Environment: real
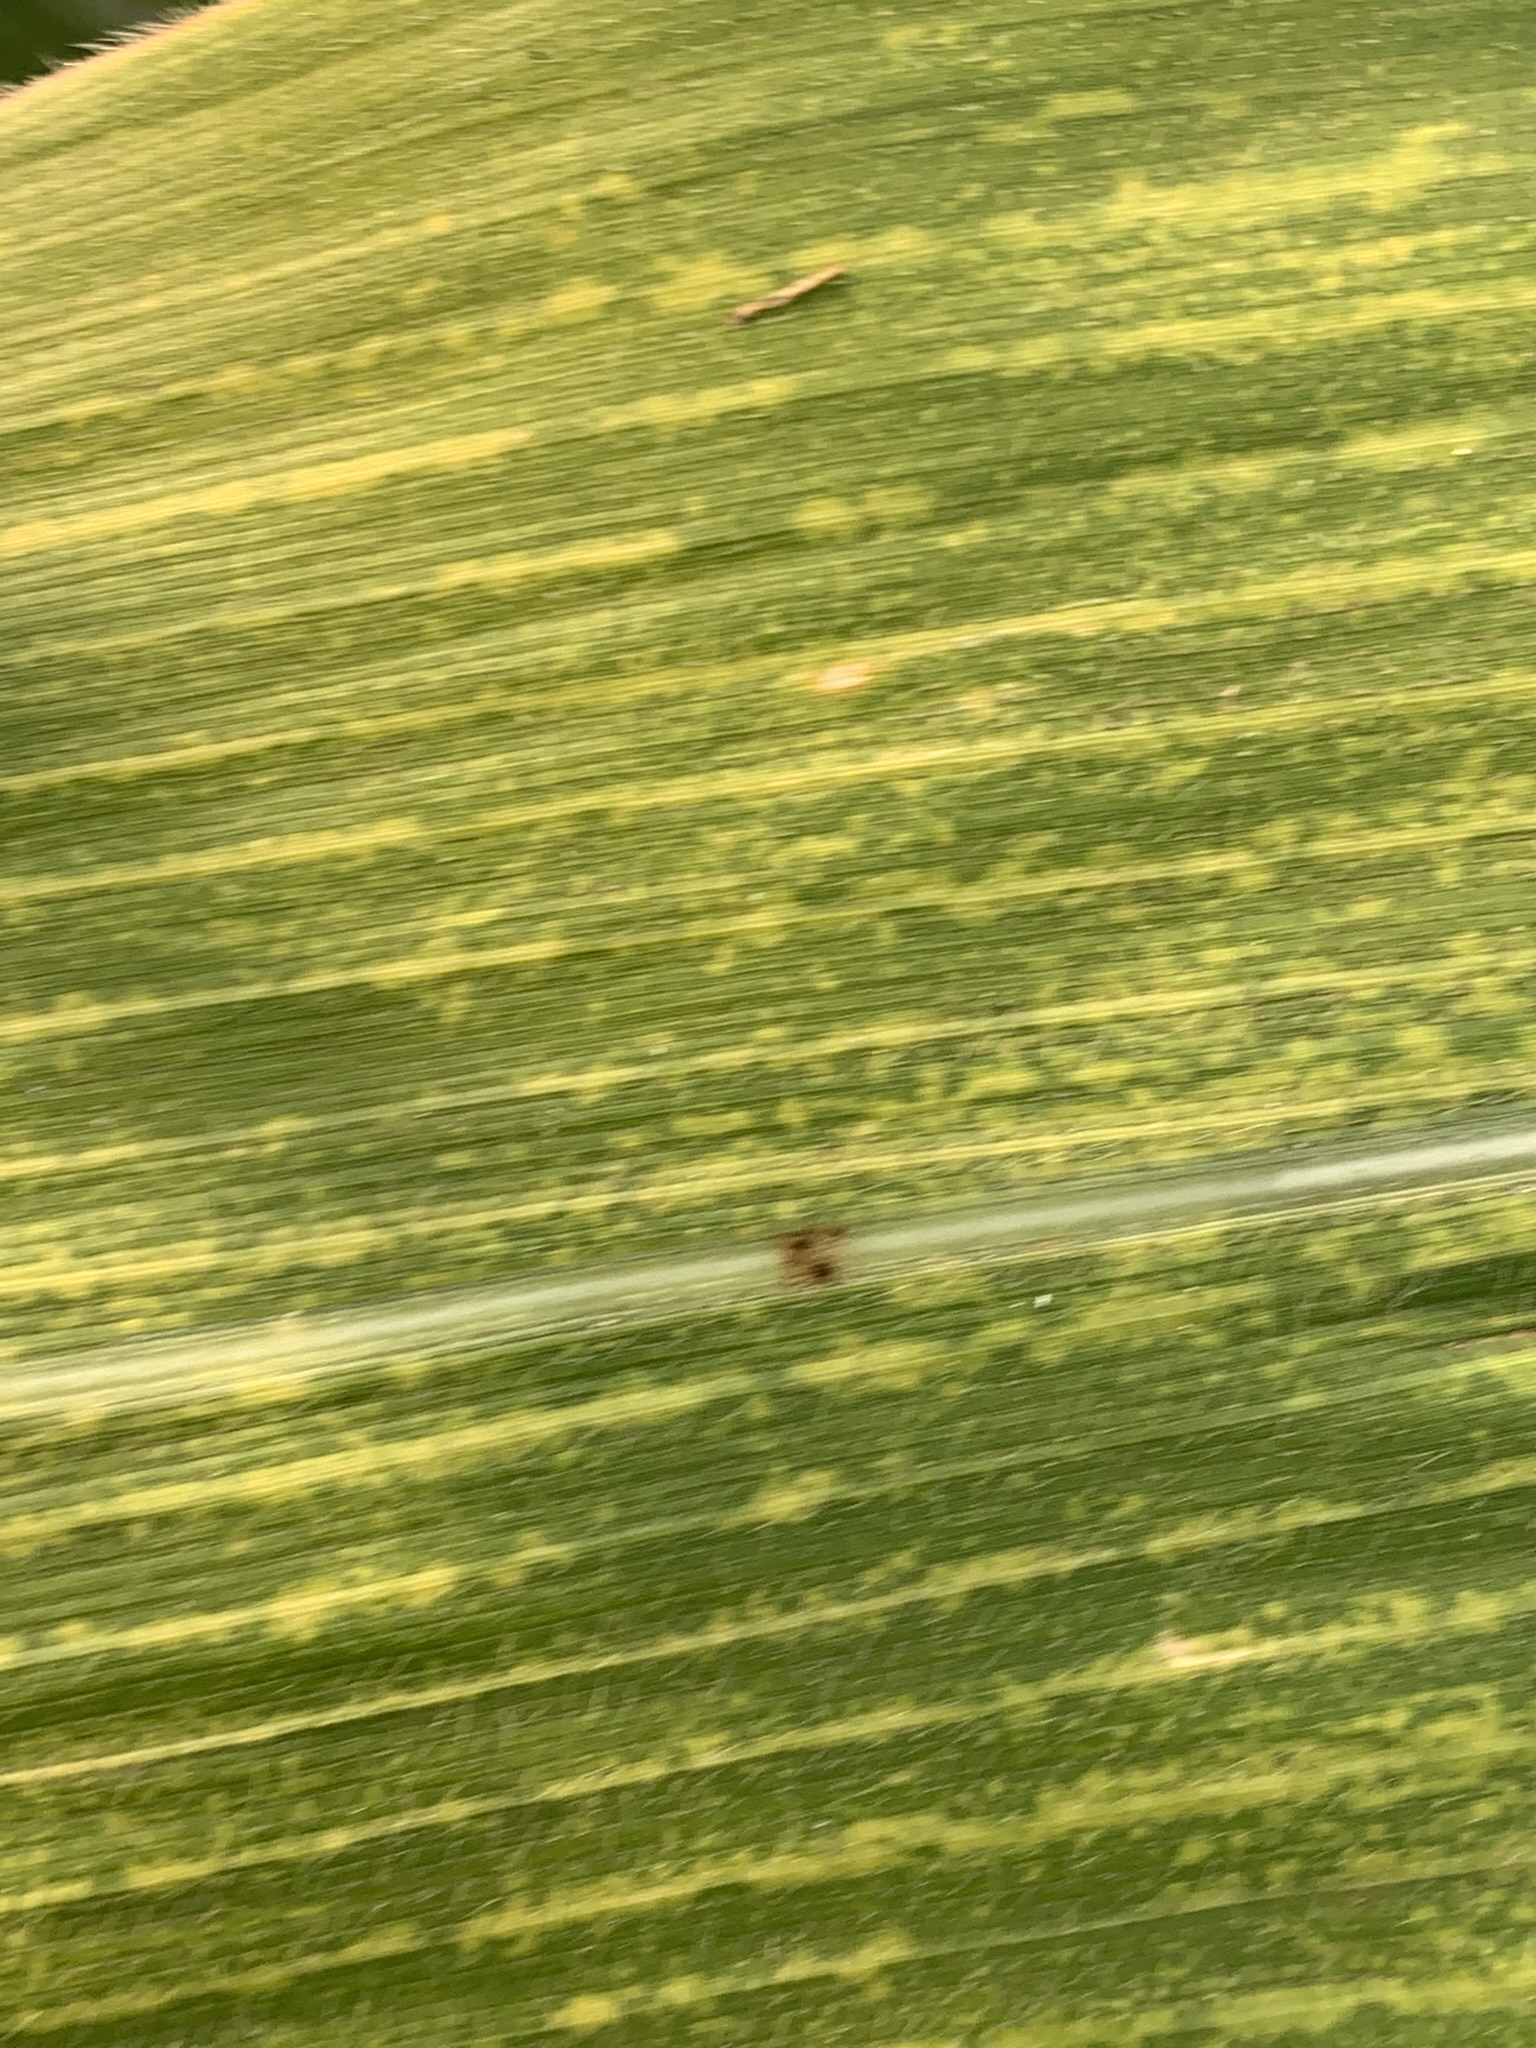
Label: lethal_necrosis